T Aurigae

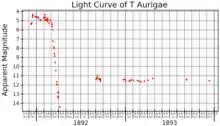
The light curve of T Aurigae, plotted from photographic magnitude data tabulated by Shapley. Data values listed with identical times were averaged before being plotted.

Strope and Schaefer report that the peak brightness of T Aurigae was magnitude 4.5. Pre-discovery images on photographic plates allowed the a light curve beginning in late 1891 to be constructed. AAVSO data shows that T Aurigae's quiescent magnitude is 15.3.